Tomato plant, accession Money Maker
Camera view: horizontal (90 deg, fisheye); turntable rotation: 180 degrees
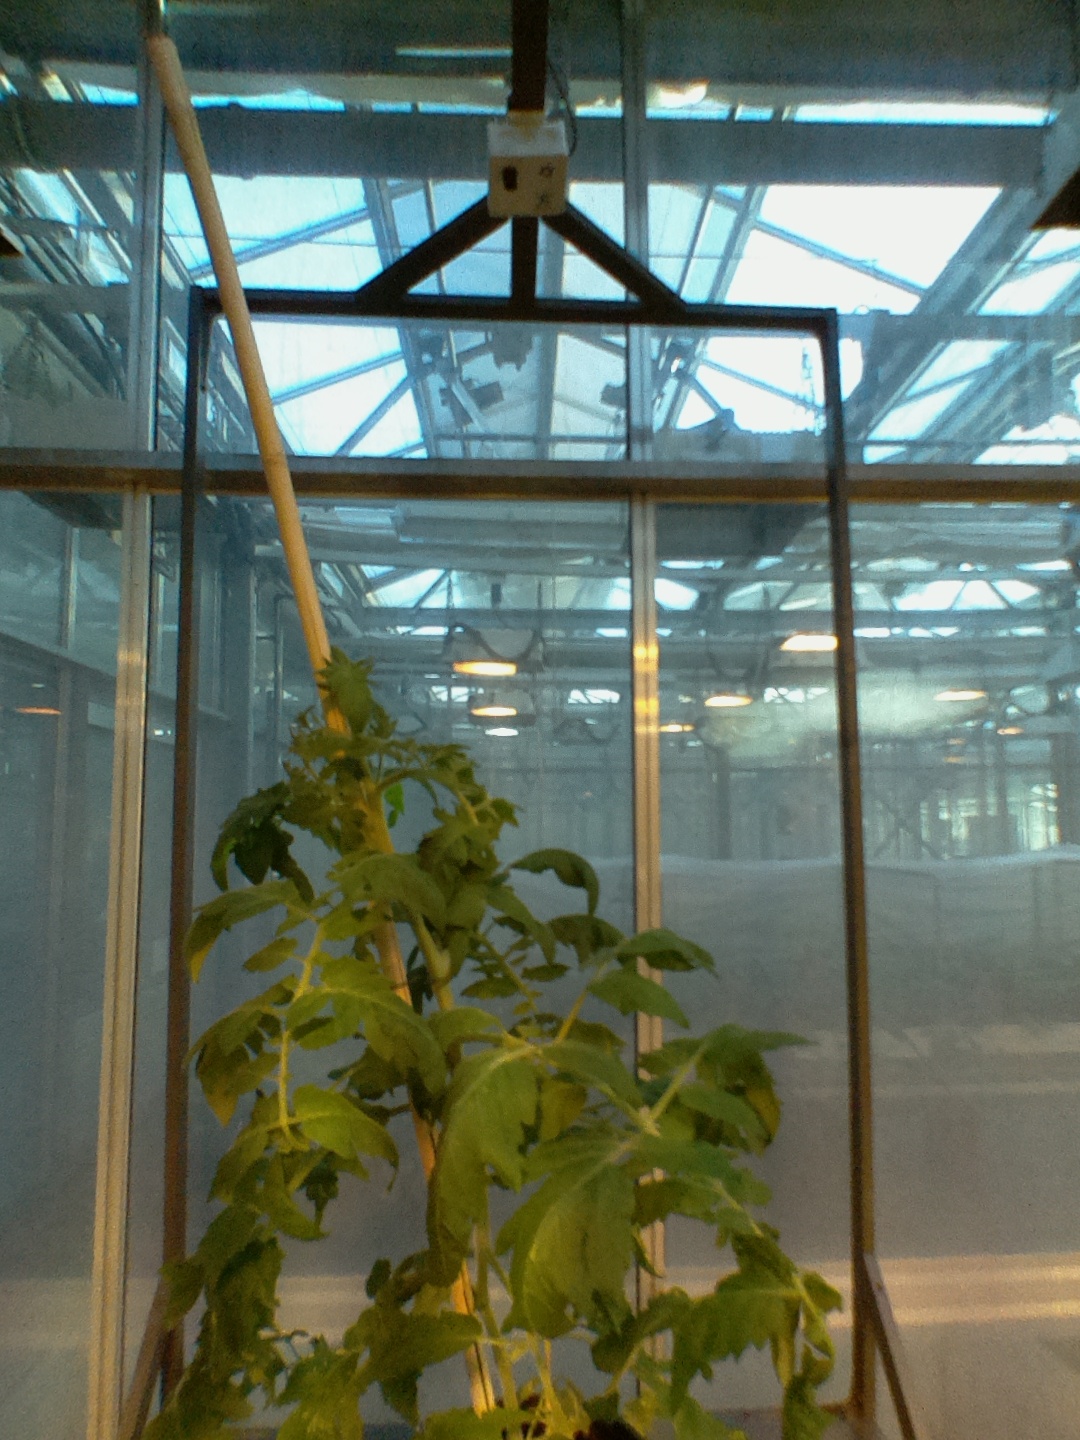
BBCH growth stage 53: 3 inflorescences visible